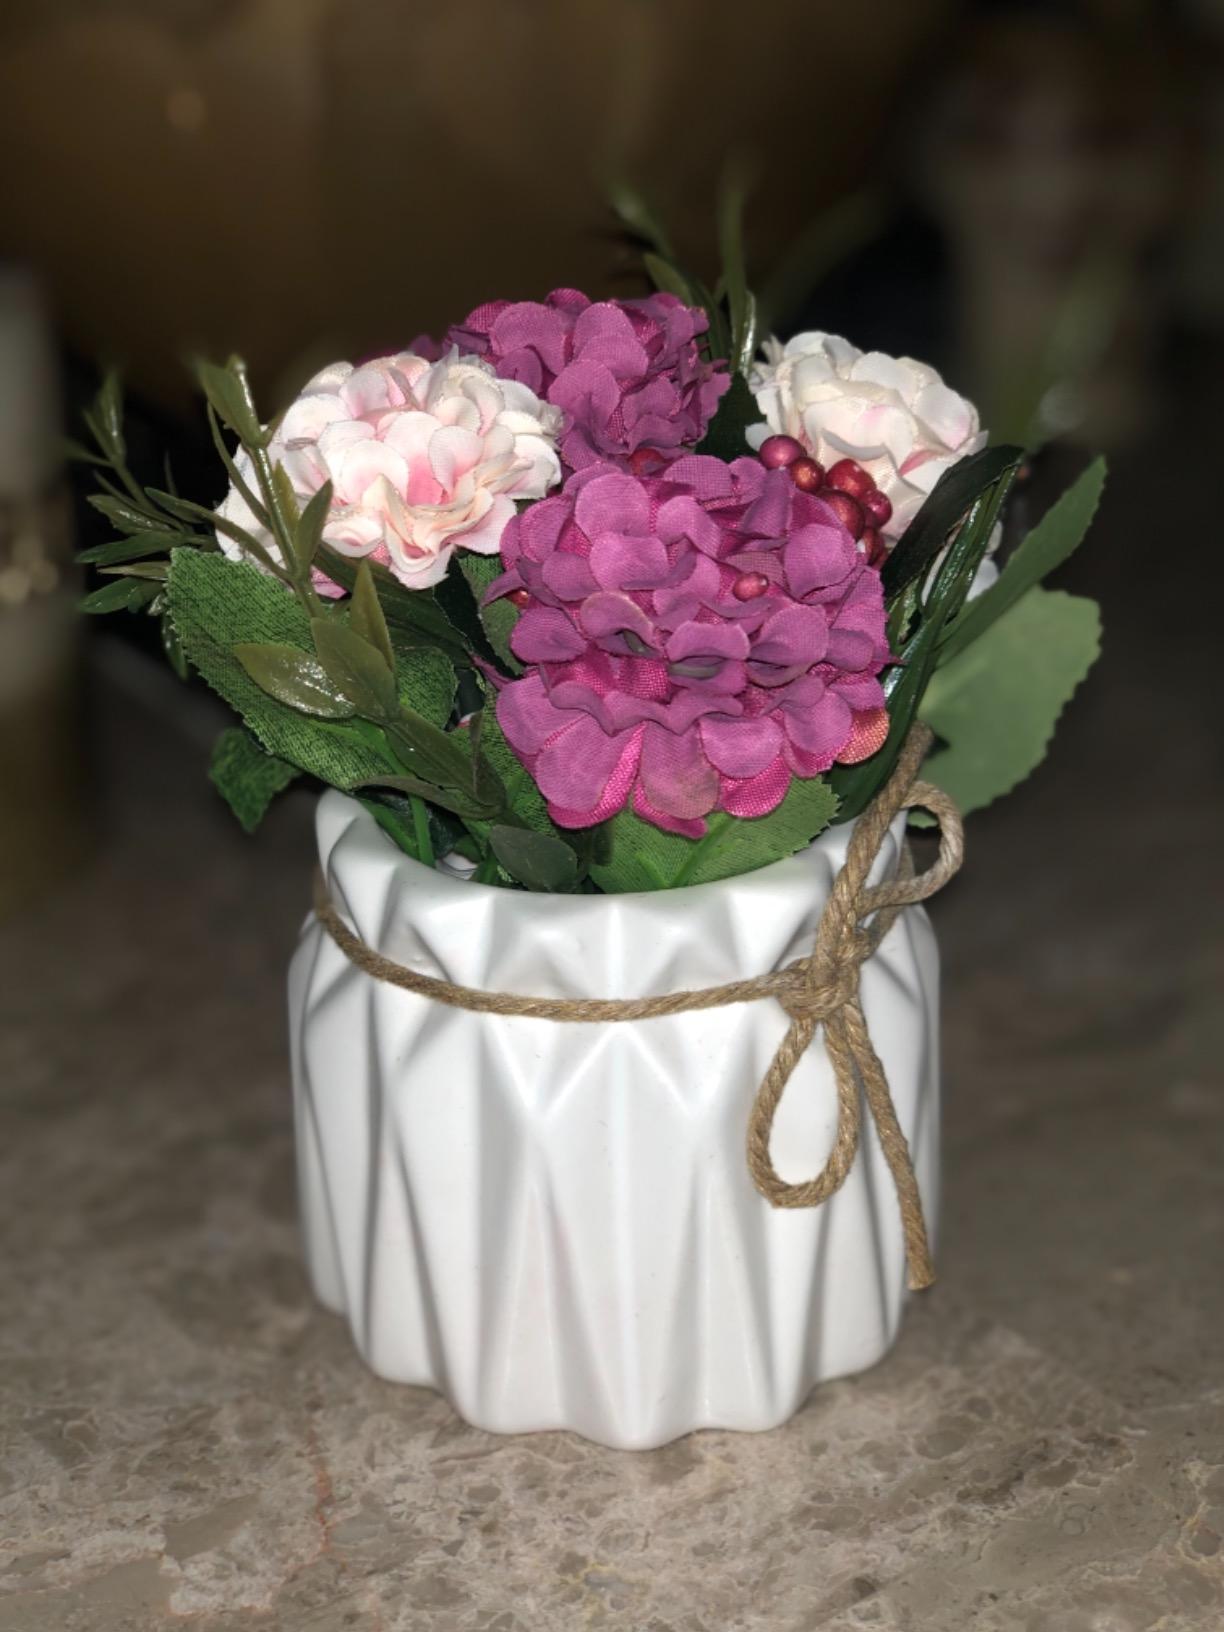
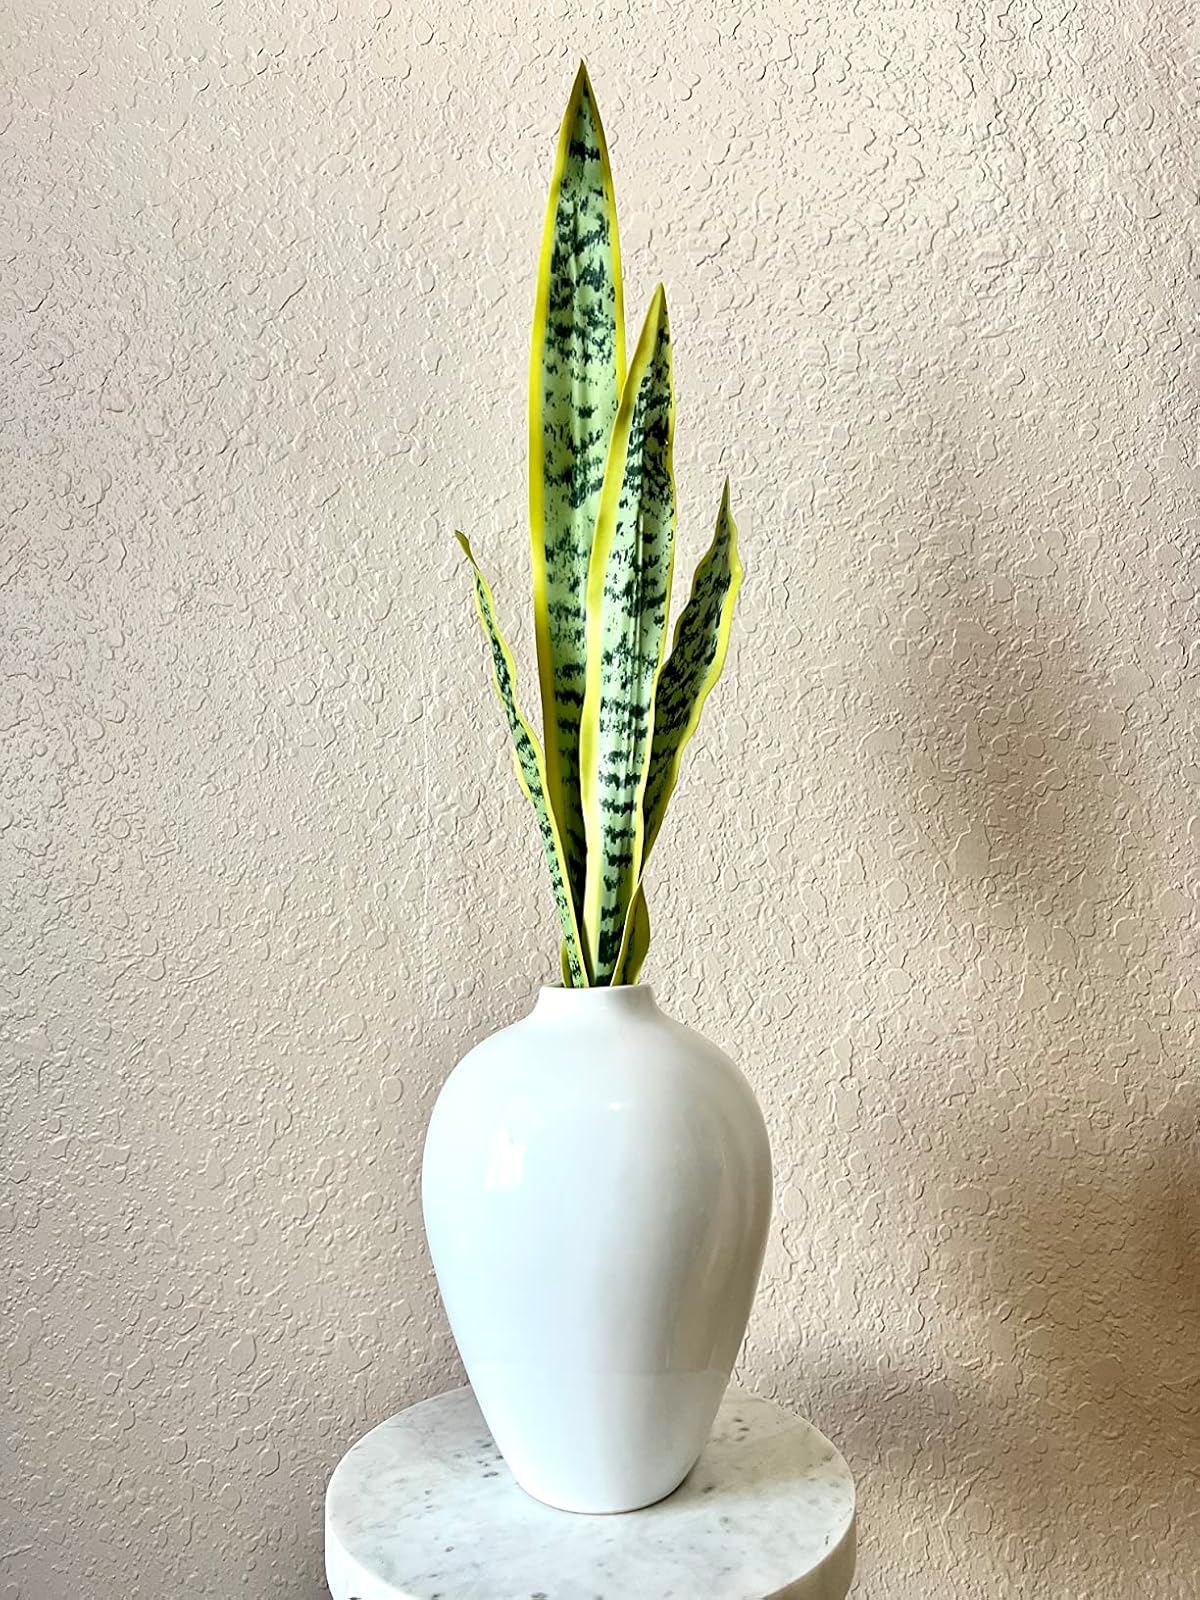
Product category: vase
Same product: no